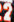
Number: 2